Aurelia Nobels

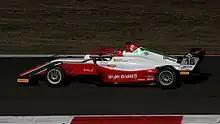
Nobels racing in Italian F4 at Mugello in 2023.

In 2023, she competed in the Italian F4 Championship. She was supposed to start for Iron Lynx but later changed to Prema Racing, coming 26th overall.